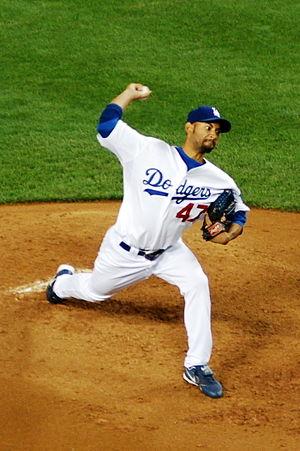
Cory Nathaniel Wade est un lanceur de relève droitier sous contrat avec les Royals de Kansas City de la Ligue majeure de baseball.